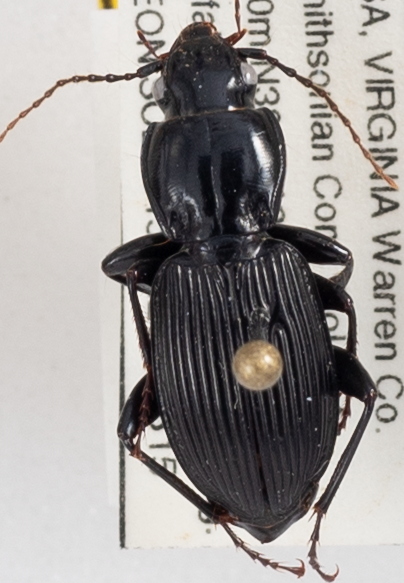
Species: Pterostichus coracinus
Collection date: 2019-08-15
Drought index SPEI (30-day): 0.198
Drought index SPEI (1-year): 1.93
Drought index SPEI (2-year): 2.09